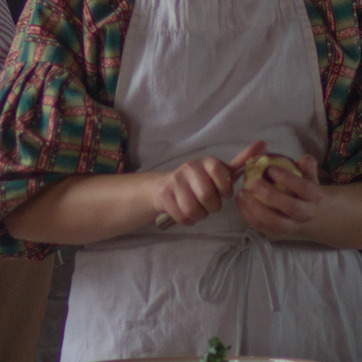
Material: skin